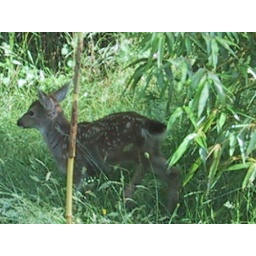
very cute little black tailed deer fawn in my bamboo grove